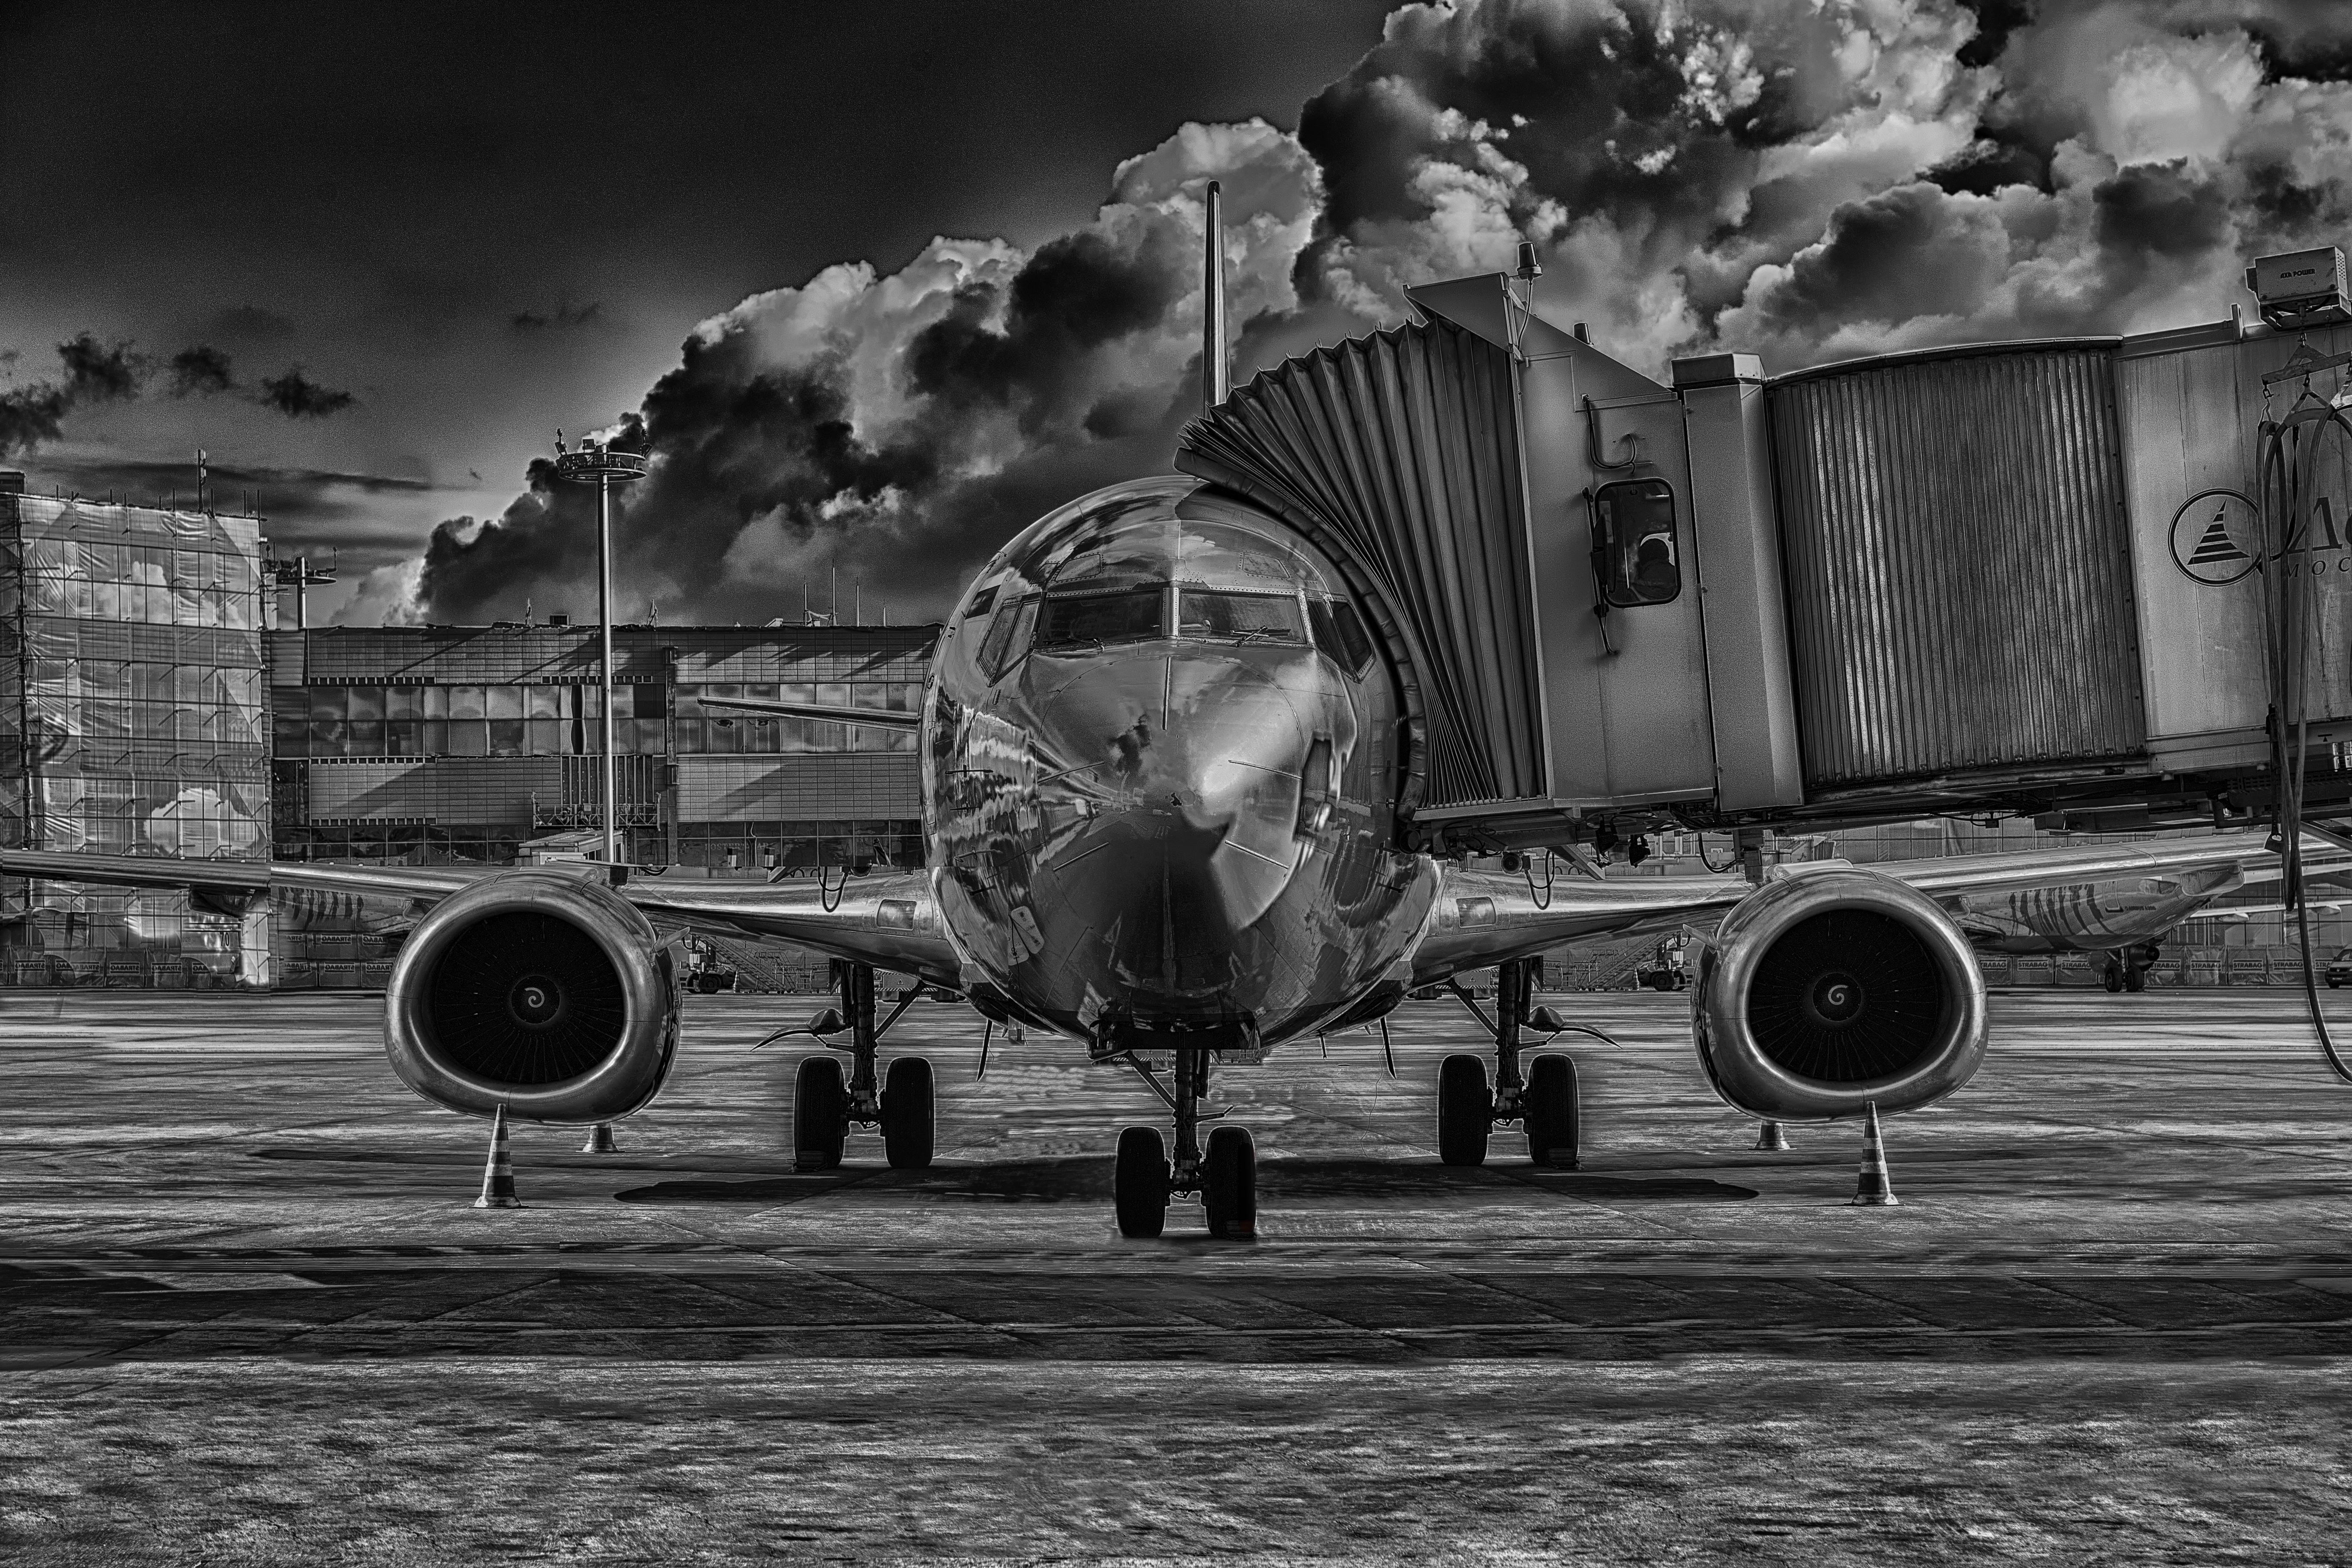
black and white, airplane, aircraft, vehicle, aviation, monochrome, screenshot, jet aircraft, fighter aircraft, military aircraft, monochrome photography, atmosphere of earth, aircraft engine